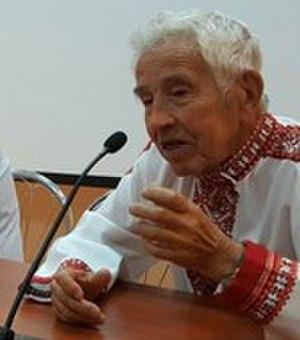
Evgeny Vladimirovitch Tchetvergov alias Nujan Vidjaz/Nadja Vidije est un écrivain russe. Il a écrit des livres en russe et en erzya. Il est rédacteur en chef de la publication Erzyan Mastor.